Mallet family

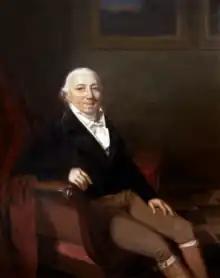
Guillaume, 1st Baron Mallet de Chalmassy, by Firmin Massot

Jacques-André Mallet (1740–1790) was a mathematician and astronomer from Geneva. He is best known for founding the first observatory in Geneva.